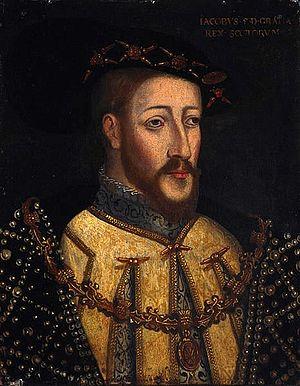
Le titre de roi des Écossais est porté par les souverains du royaume d'Écosse du haut Moyen Âge jusqu'en 1707.
Marie Iʳᵉ d’Écosse, née Marie Stuart le 8 décembre 1542 et morte exécutée le 8 février 1587, est souveraine du royaume d’Écosse du 14 décembre 1542 au 24 juillet 1567 et reine de France du 10 juillet 1559 au 5 décembre 1560.
Le titre de duc de Rothesay était le titre officiel utilisé par l'héritier présomptif au trône du royaume d'Écosse. Depuis l'acte d'Union, le trône d'Écosse est rattaché au trône d'Angleterre, formant ainsi le royaume de Grande-Bretagne.
Cet article donne la liste des héritiers successifs du trône d'Écosse depuis l'avènement de David Iᵉʳ en 1124 jusqu'à l'Acte d'Union de 1707. Contrairement à d'autres monarchies, les règles de succession n'ont pas inclus la loi salique, mais les droits des femmes n'ont cependant pas toujours été respectés. Les héritiers mâles ont porté le titre de duc de Rothesay, créé en 1398 sur décision du roi Robert III en faveur du premier descendant mâle du monarque, qui est aujourd'hui porté par les héritiers du trône britannique.